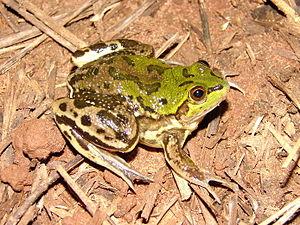
Pseudis est un genre d'amphibiens de la famille des Hylidae.
Pseudis bolbodactyla est une espèce d'amphibiens de la famille des Hylidae.